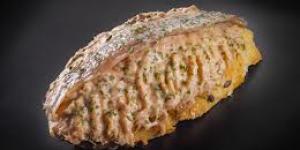
pintxos donostiarras de atun